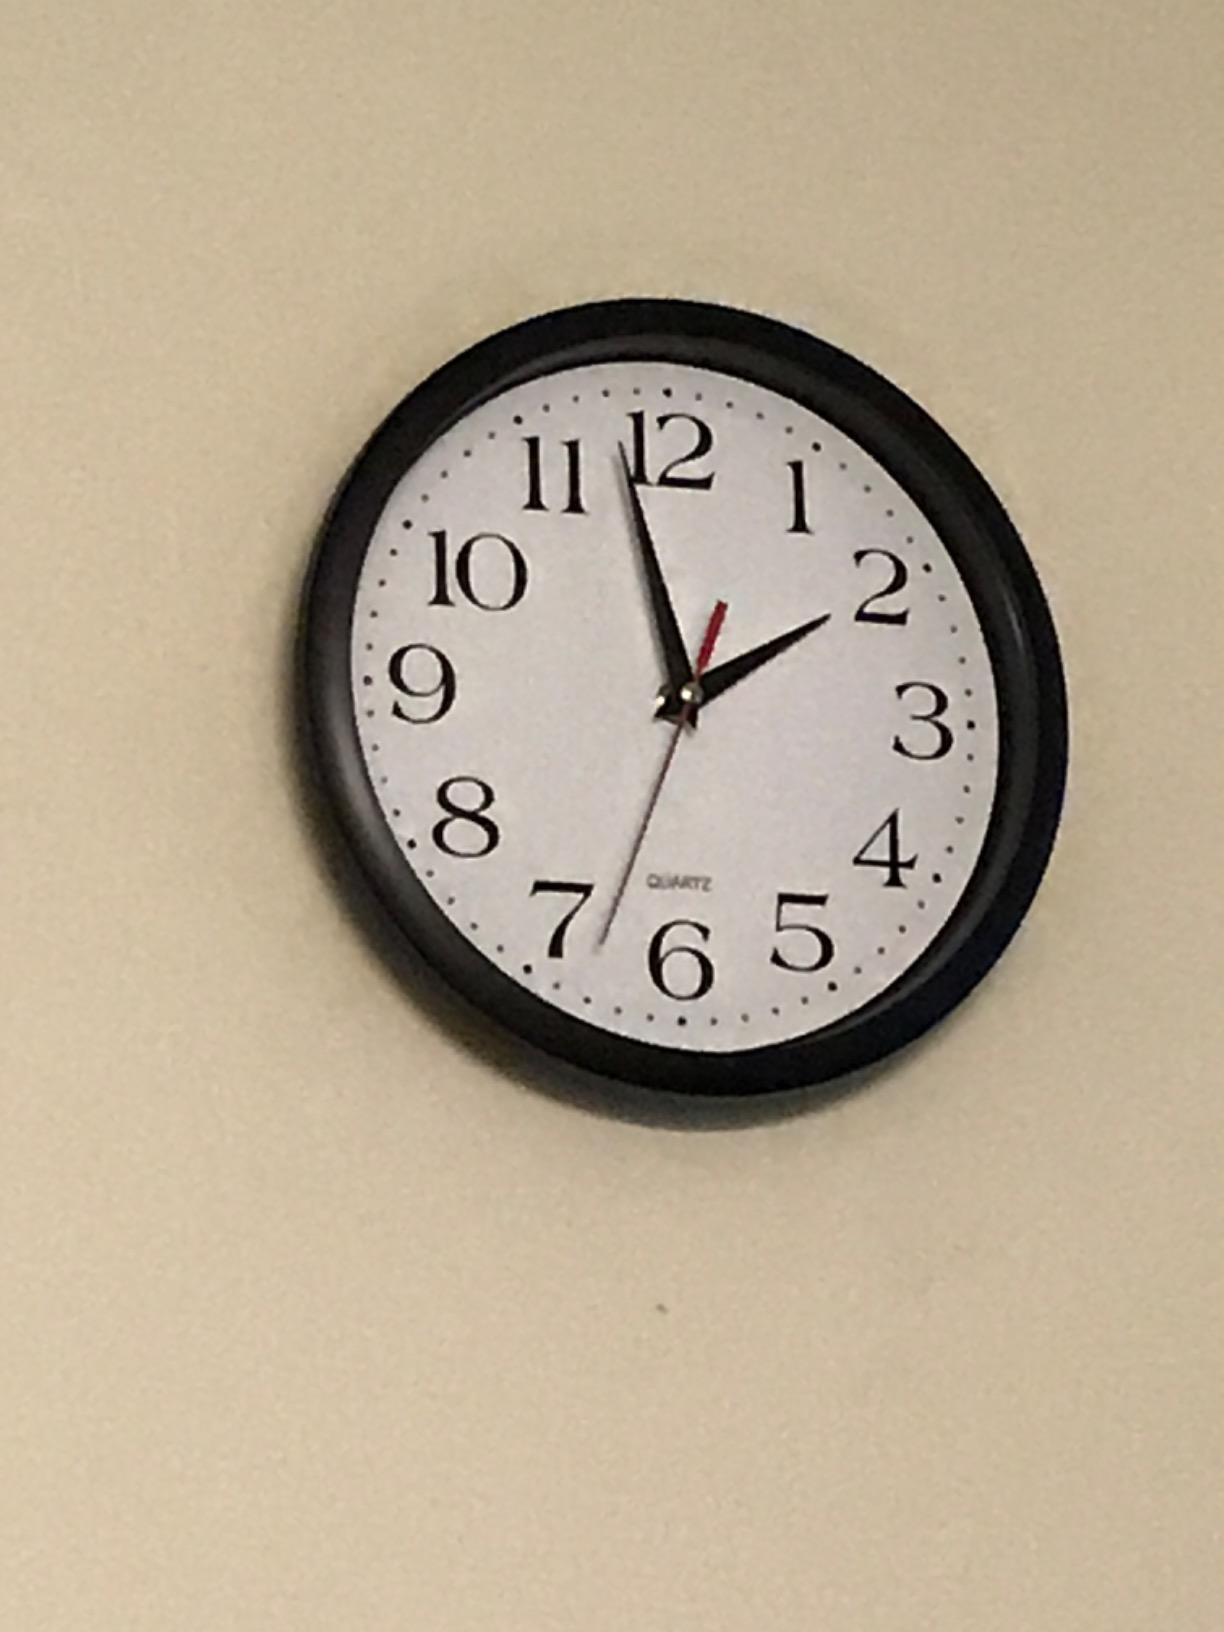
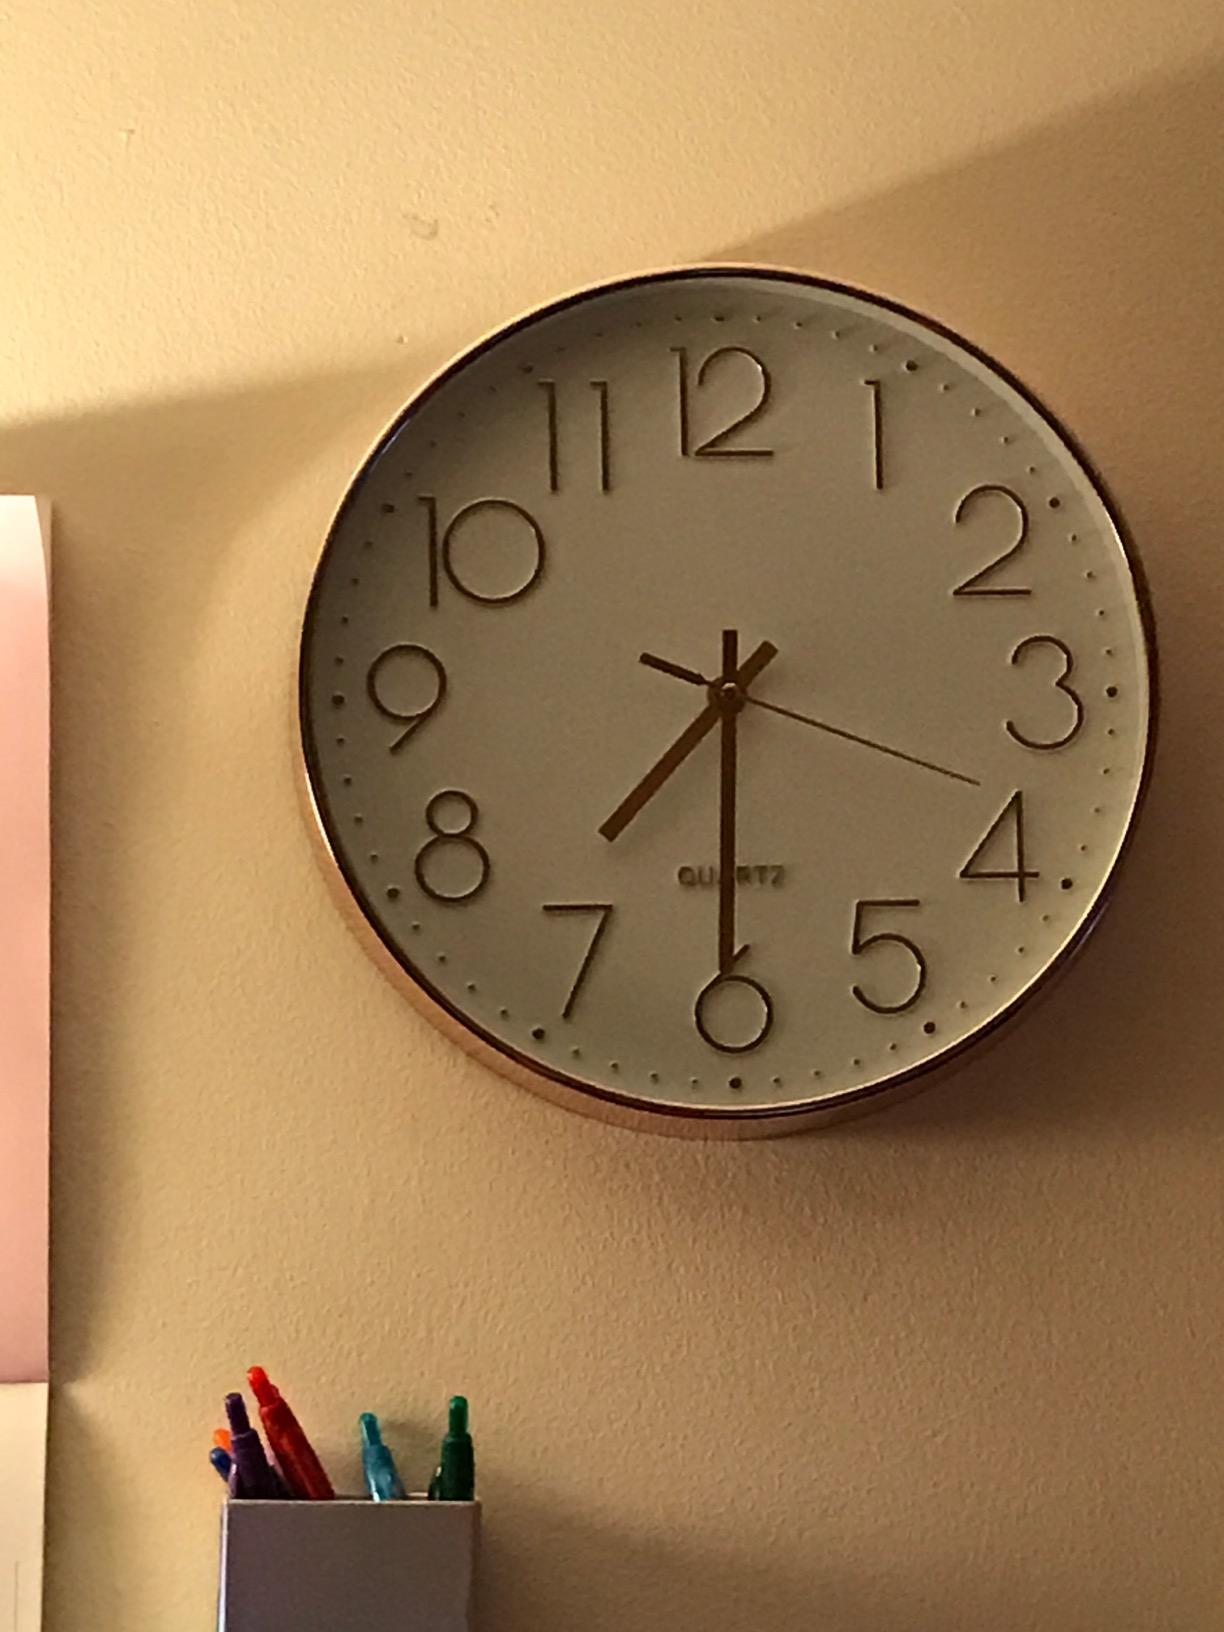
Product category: clock
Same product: no